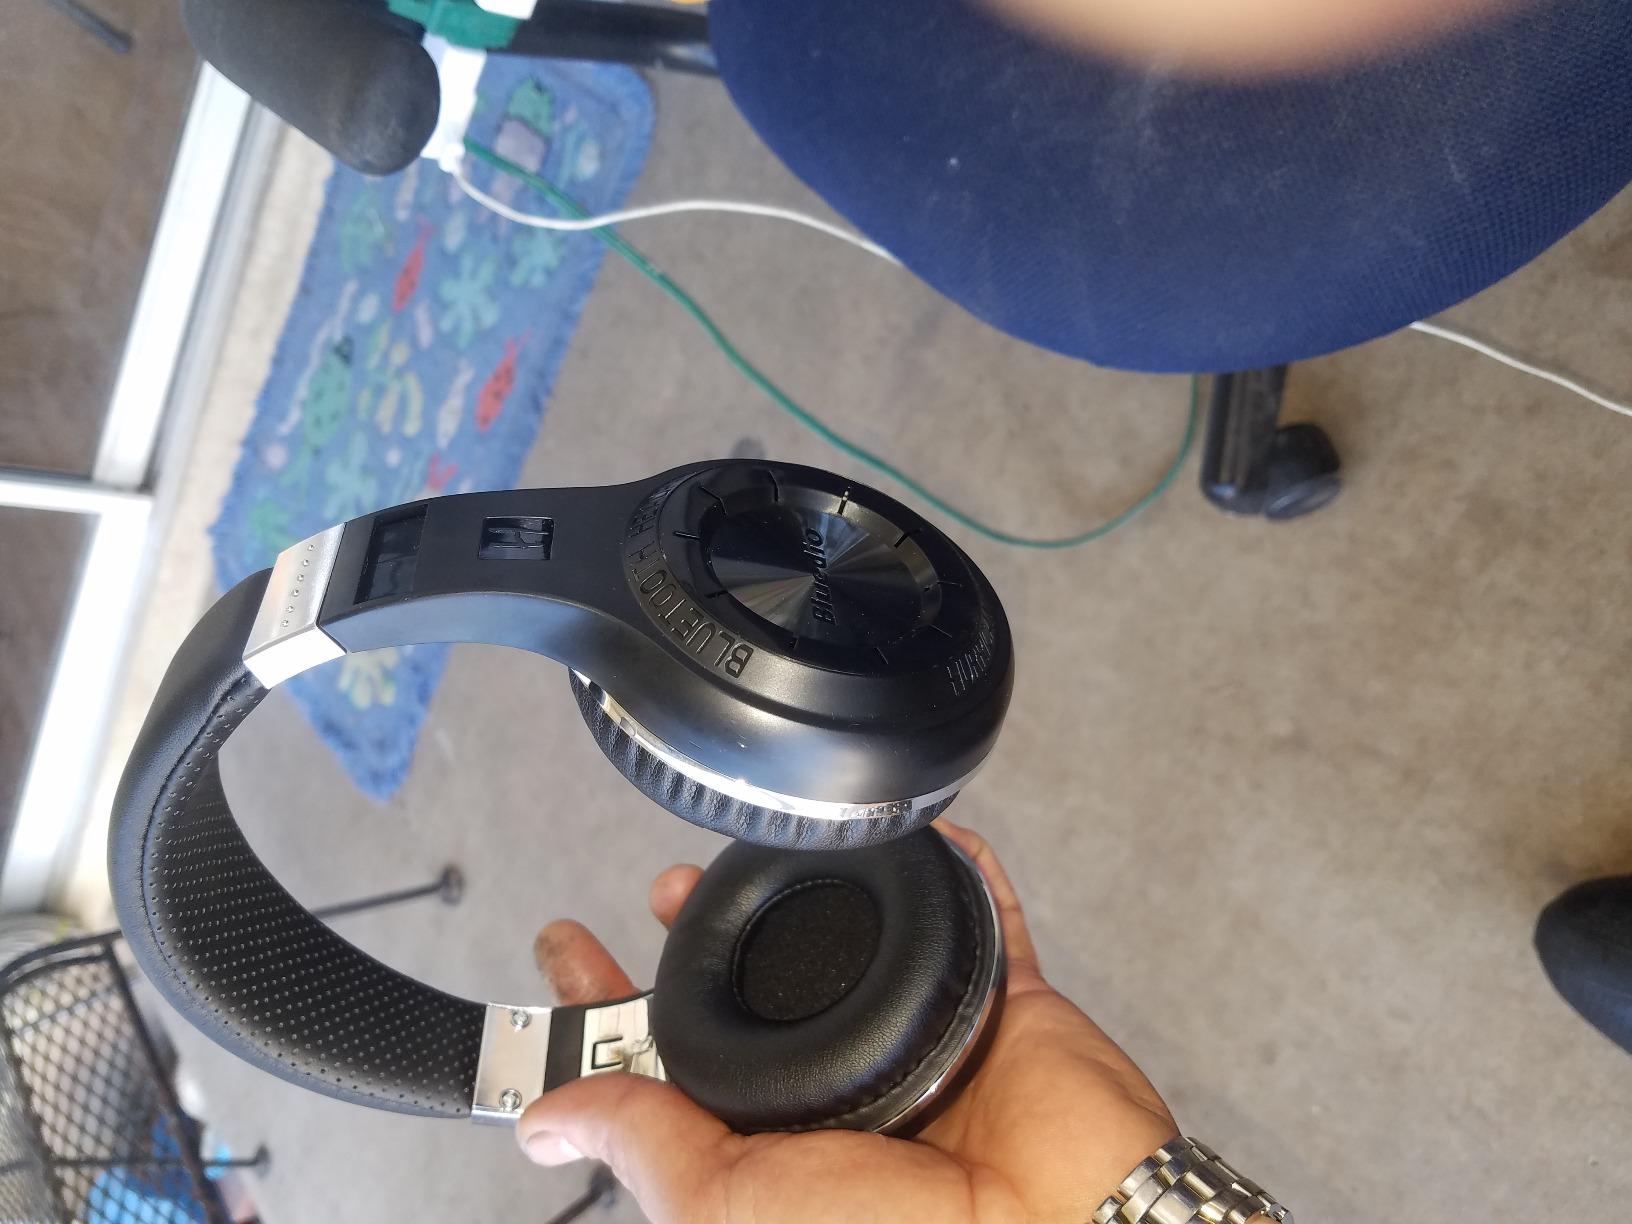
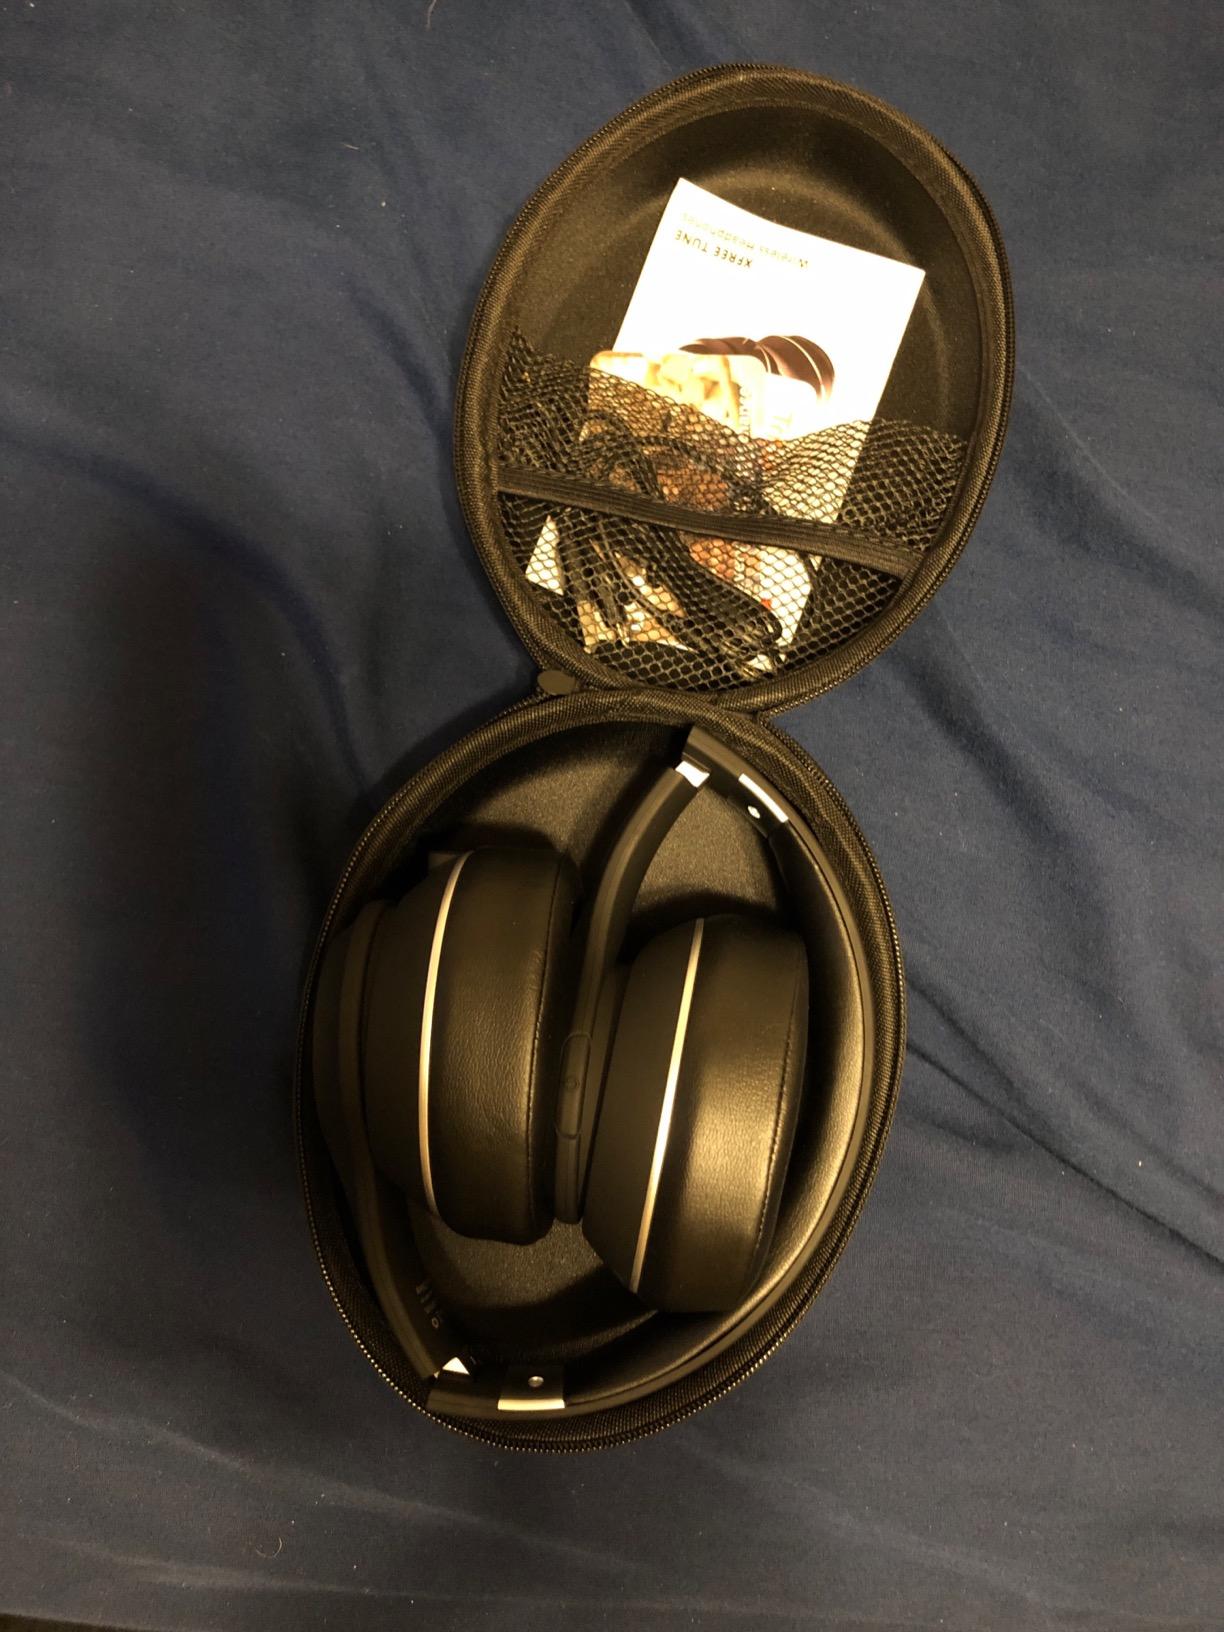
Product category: headphones
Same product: no